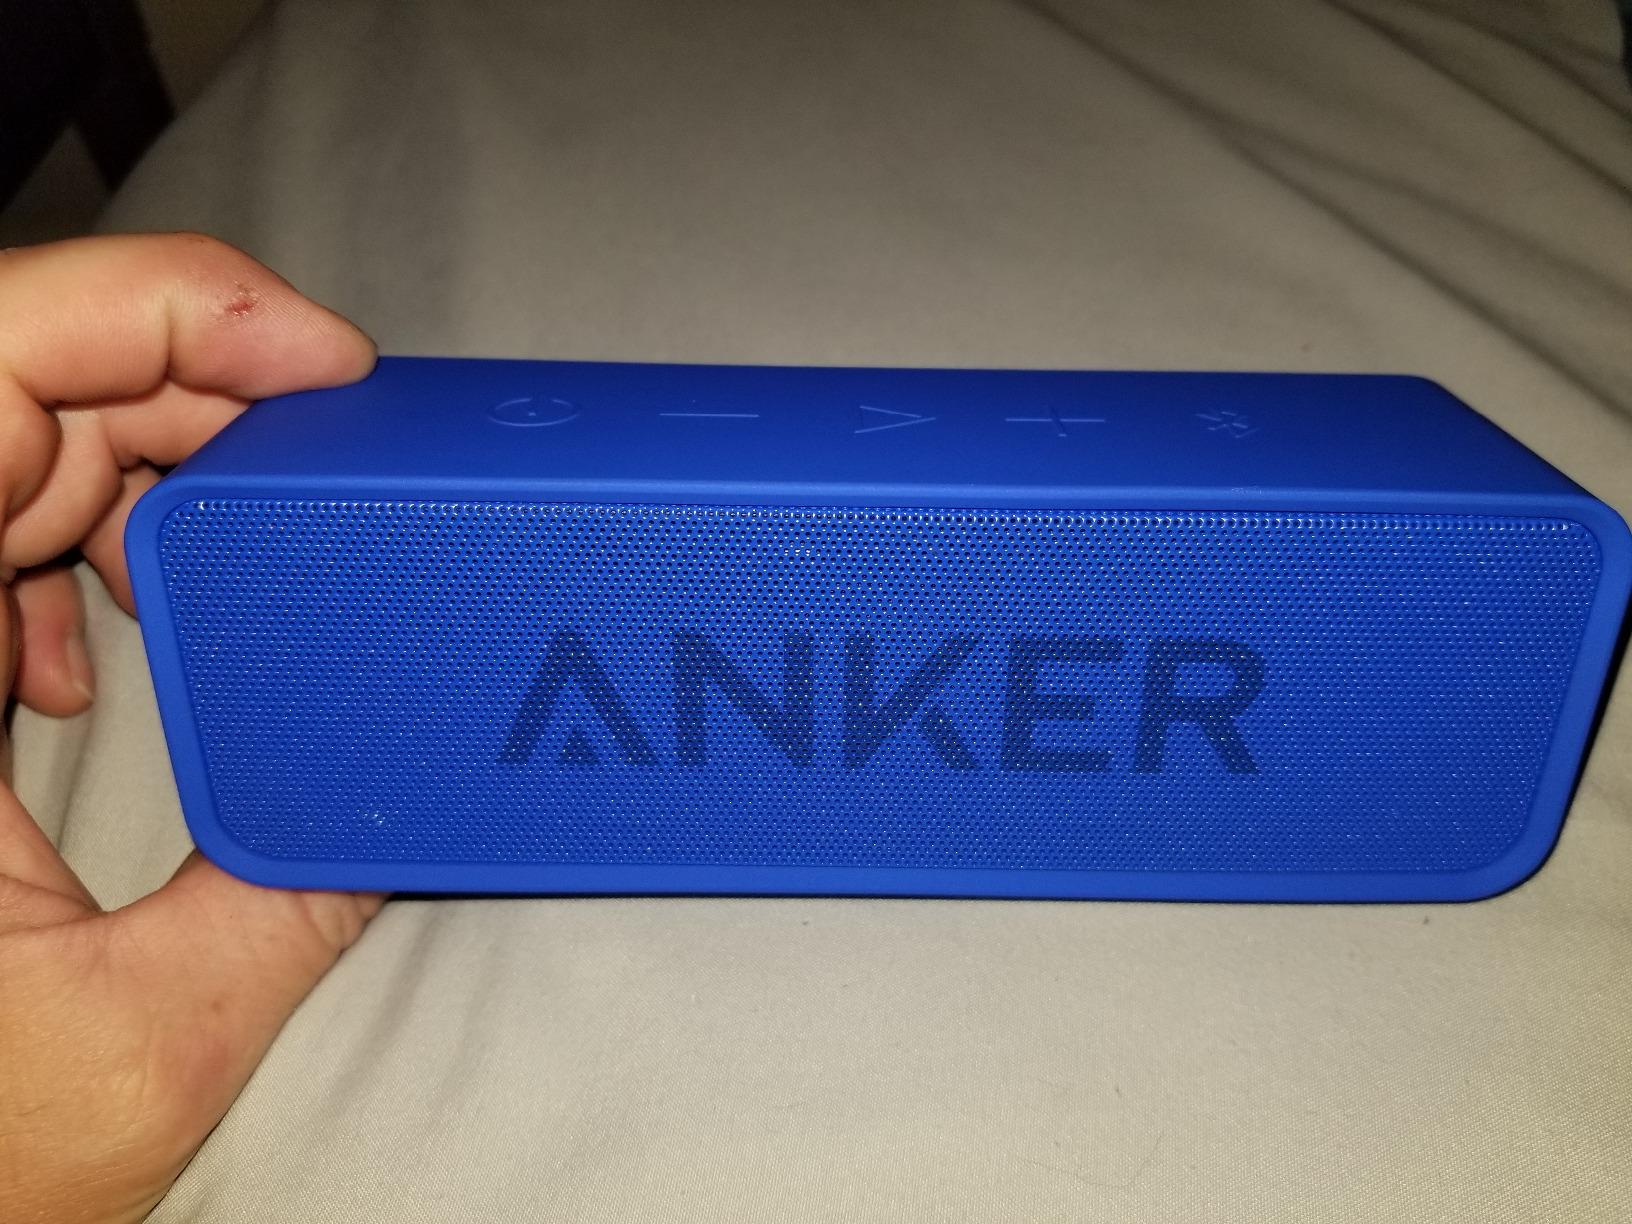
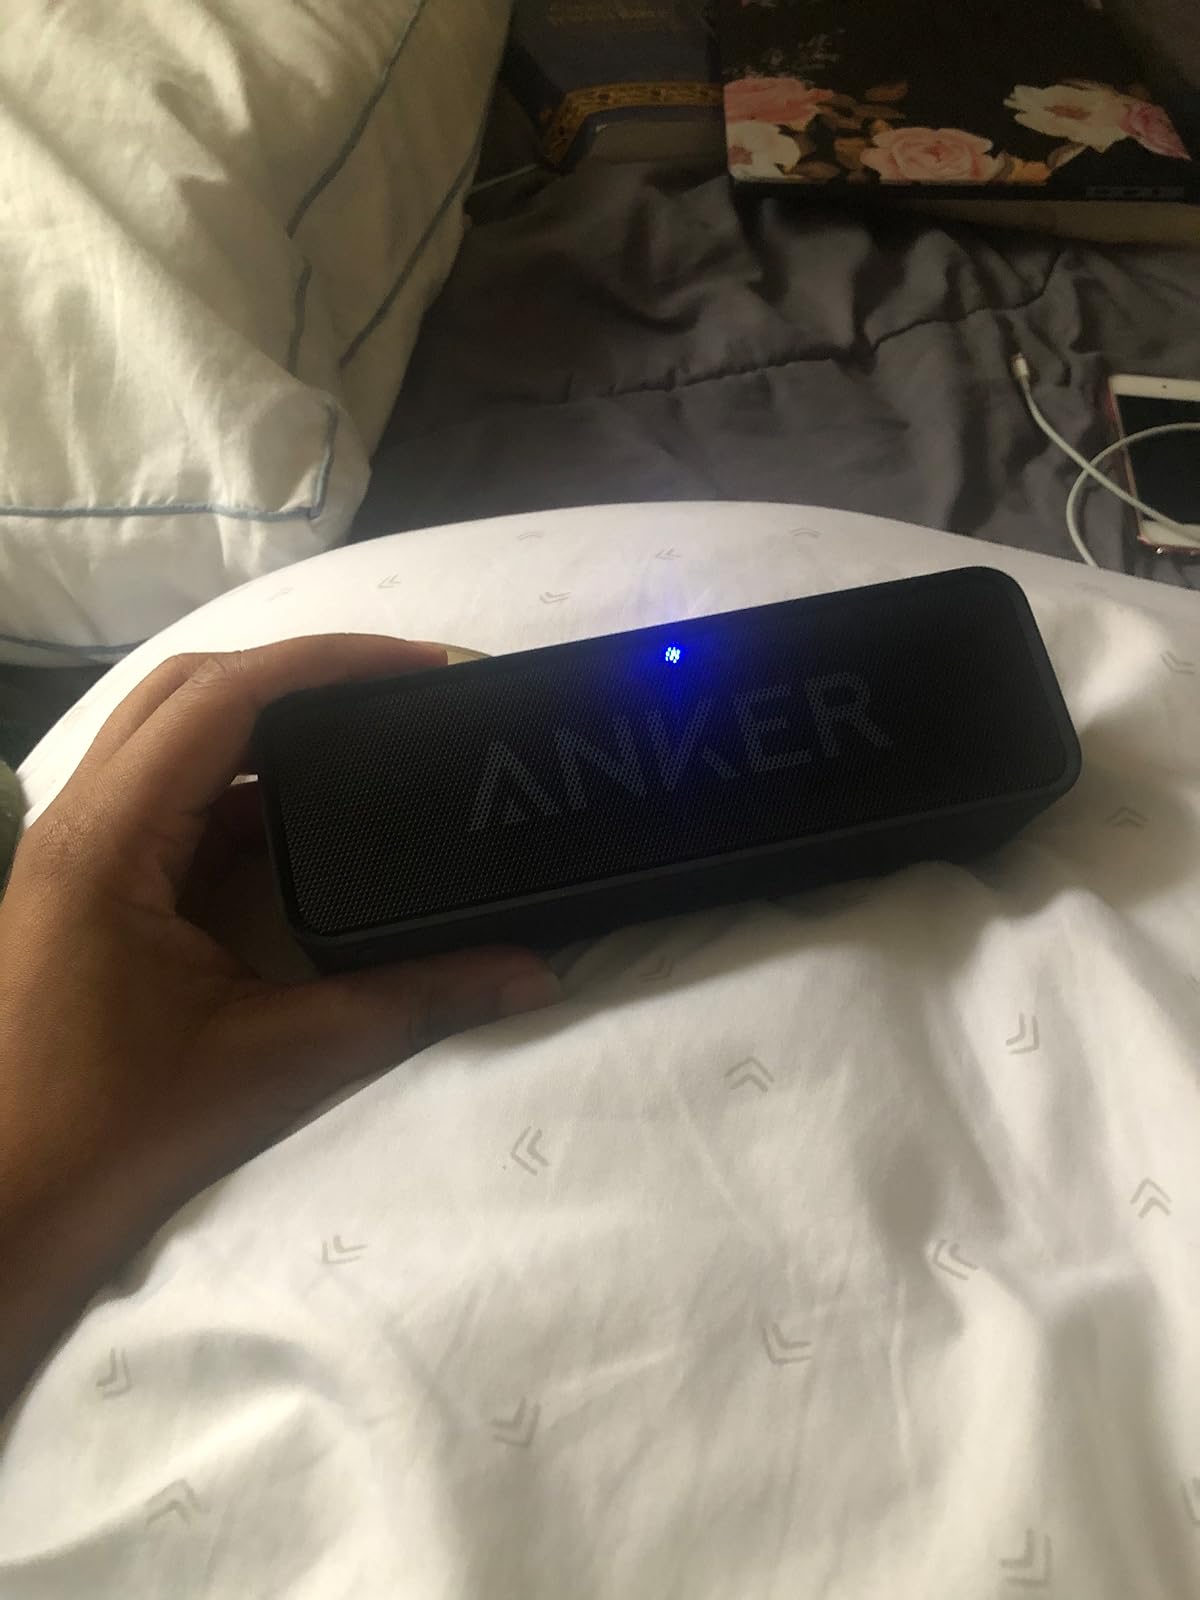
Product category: speaker
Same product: no